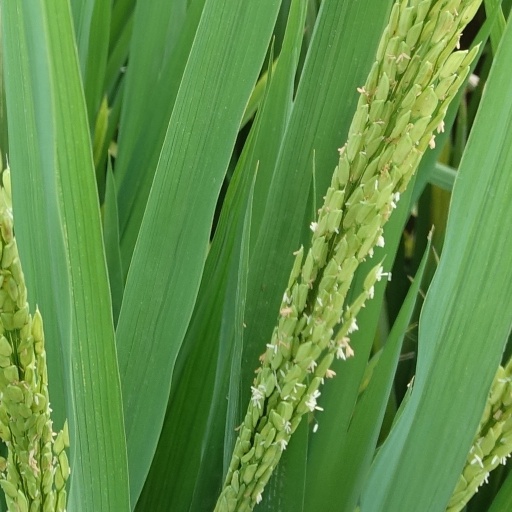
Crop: rice